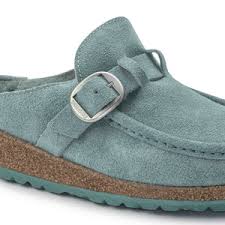
Label: Clog